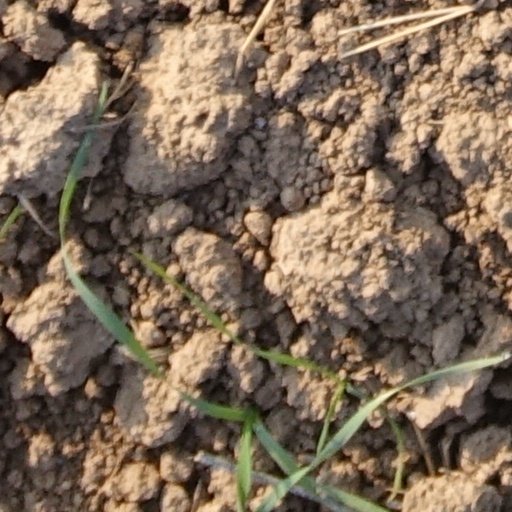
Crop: wheat